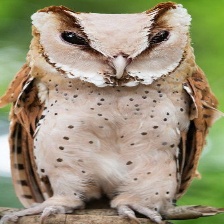
Species: ORIENTAL BAY OWL
Scientific name: PHODILUS BADIUS
ImageNet parent category: great_grey_owl